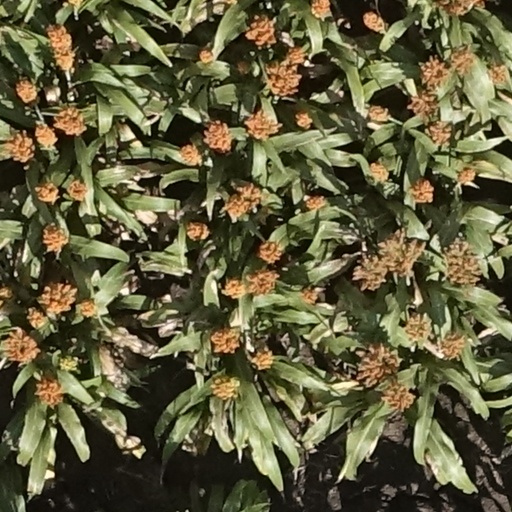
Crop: sorghum